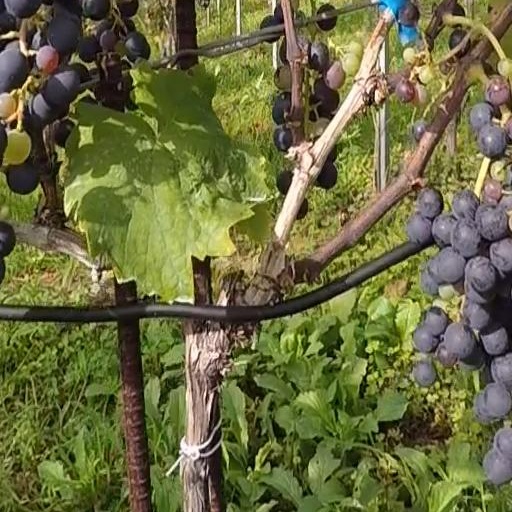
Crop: grape